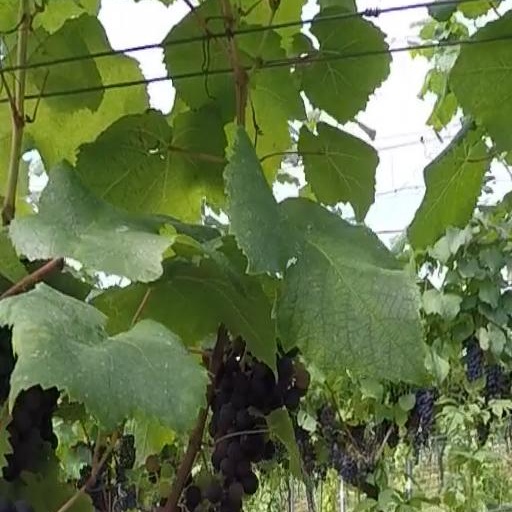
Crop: grape